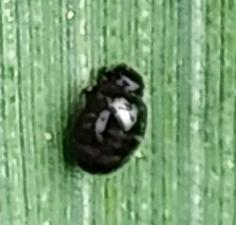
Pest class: cereal_leaf_beetle